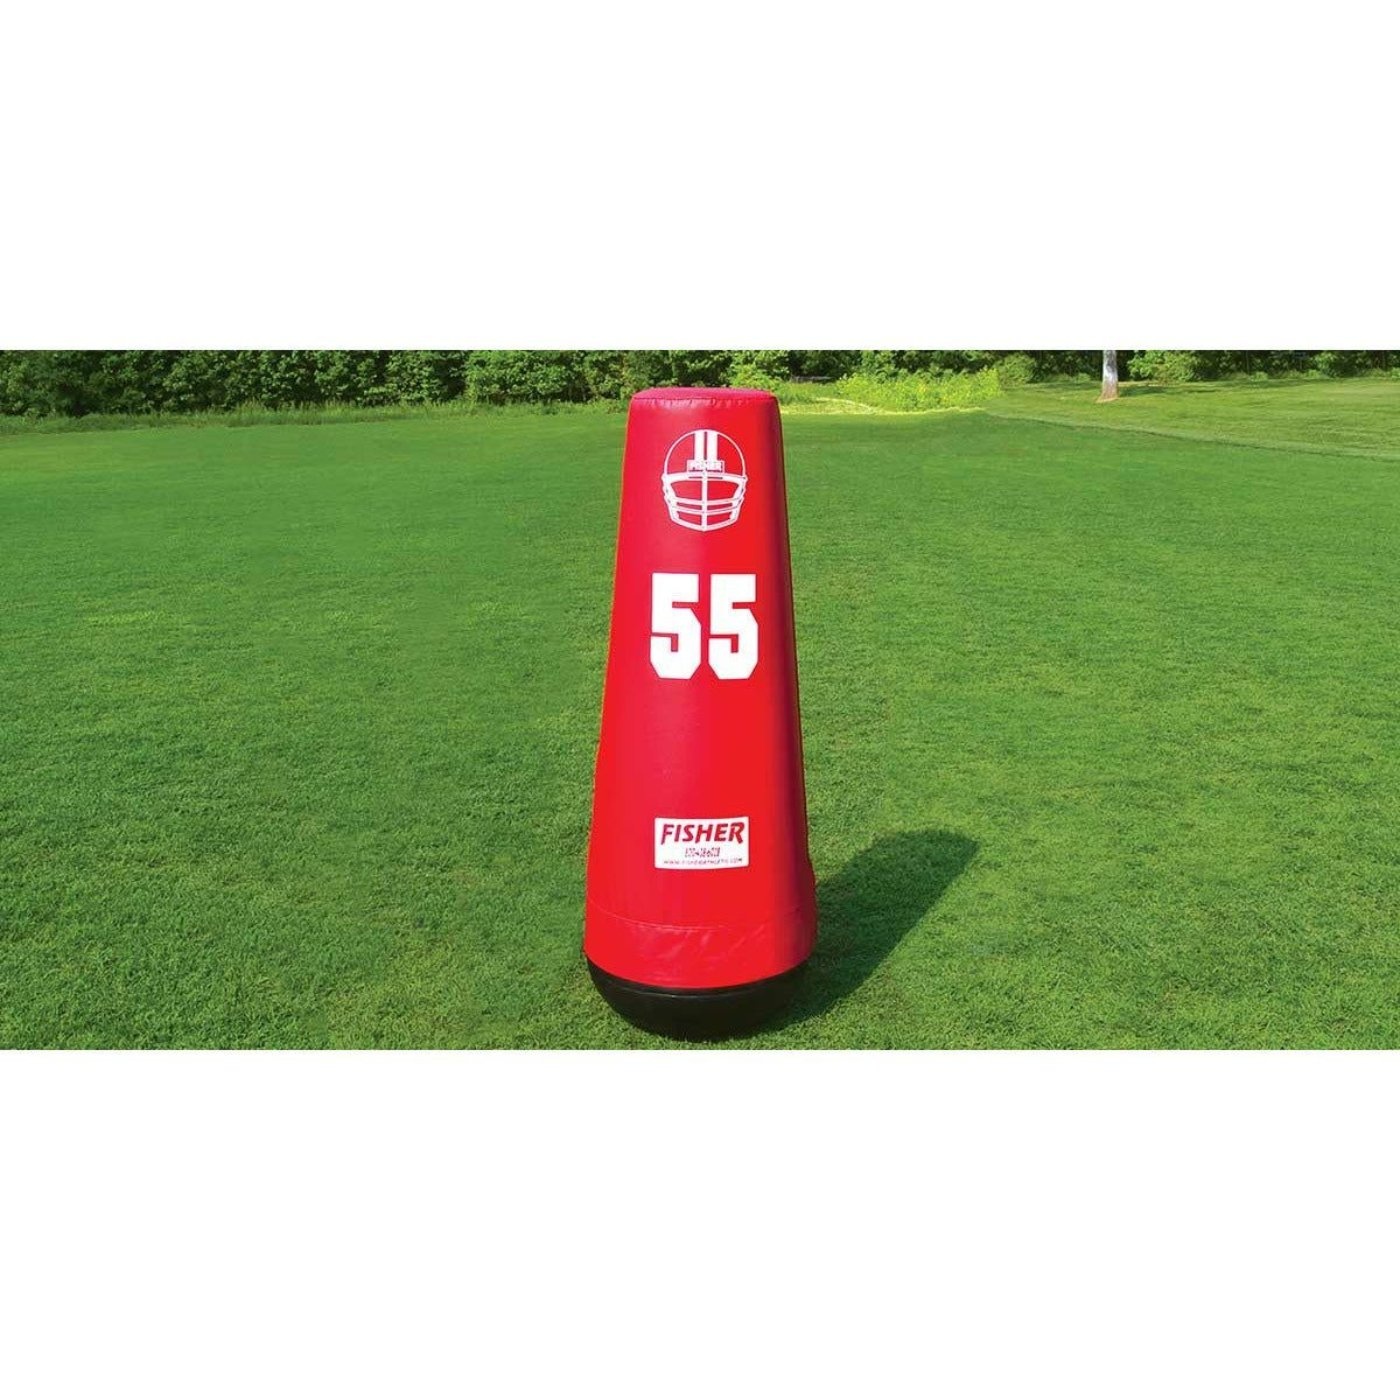
Fisher Athletic 60" Varsity Pop Up Football Tackle Dummy 10155
Fisher 60" Varsity Pop Up Football Tackle Dummy Like having extra players during your practices Durable 3 layer, 18 oz vinyl base and single layer, 18 oz Four carrying handles give you the ability to easily handle and transport the dummy Safest Pop-Up Dummy in the market Heavy base allows dummy to react properly Heavy protected base allows dummy to "pop" back up after contact while affording maximum player protection Rubber coated protective base won't bruise or sting player's lower body Weight: 110 lbs Height: 60" What Our Experts Think The Fisher Athletic 60" Varsity Pop-Up Football Tackle Dummy (10155) is an effective training tool for developing tackling and blocking skills while maintaining player safety: Pop-Up Mechanism: Returns to an upright position after each hit, allowing for uninterrupted drills. Sturdy Construction: Built with a durable foam core and heavy-duty vinyl cover to endure frequent use. Compact Design: At 60 inches tall, it is ideal for high school and varsity-level athletes. Multi-Use Training: Perfect for tackling, blocking, and agility drills to enhance on-field performance. Safe and Reliable: Provides a padded surface to minimize injury risks during training sessions. Q&A Q: What skill levels is this dummy suitable for? A: It is designed for high school and varsity-level players but can also be used by younger athletes. Q: How does it maintain stability during use? A: The dummy features a weighted base to ensure it pops back up after being hit. Q: Is it weather-resistant? A: Yes, the durable vinyl cover is designed to withstand outdoor conditions. Q: What surfaces are best for using this dummy? A: Grass and turf fields are ideal for optimal performance. Q: Can it be used for other sports training? A: While primarily designed for football, it can be adapted for rugby or other contact sports. Maintenance Tips Regular Cleaning: Wipe down the vinyl cover with a mild cleaner to remove dirt and grime. Inspect for Wear: Check for signs of tears or foam degradation and repair promptly. Store Indoors: When not in use, store in a dry area to prevent weather-related wear. Ensure Stability: Periodically check and maintain the weighted base for consistent pop-up action. Protect the Surface: Avoid dragging the dummy on rough surfaces to prevent unnecessary wear.
Brand: Fisher Athletic
Category: Sporting Goods > Athletics > American Football > American Football Training Equipment > American Football Dummies & Sleds > American Football Dummies